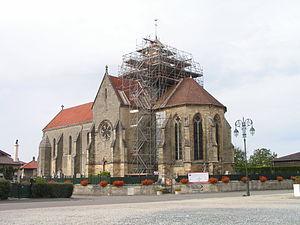
Église Saint-Sébastien de Perthes (Classé) This building is indexed in the Base Mérimée, a database of architectural heritage maintained by the French Ministry of Culture,
Perthes est une commune française située dans le département de la Haute-Marne, en région Grand Est.
Cet article recense les monuments historiques français classés en 1909.
Cet article recense les monuments historiques de la Haute-Marne, en France.